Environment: real
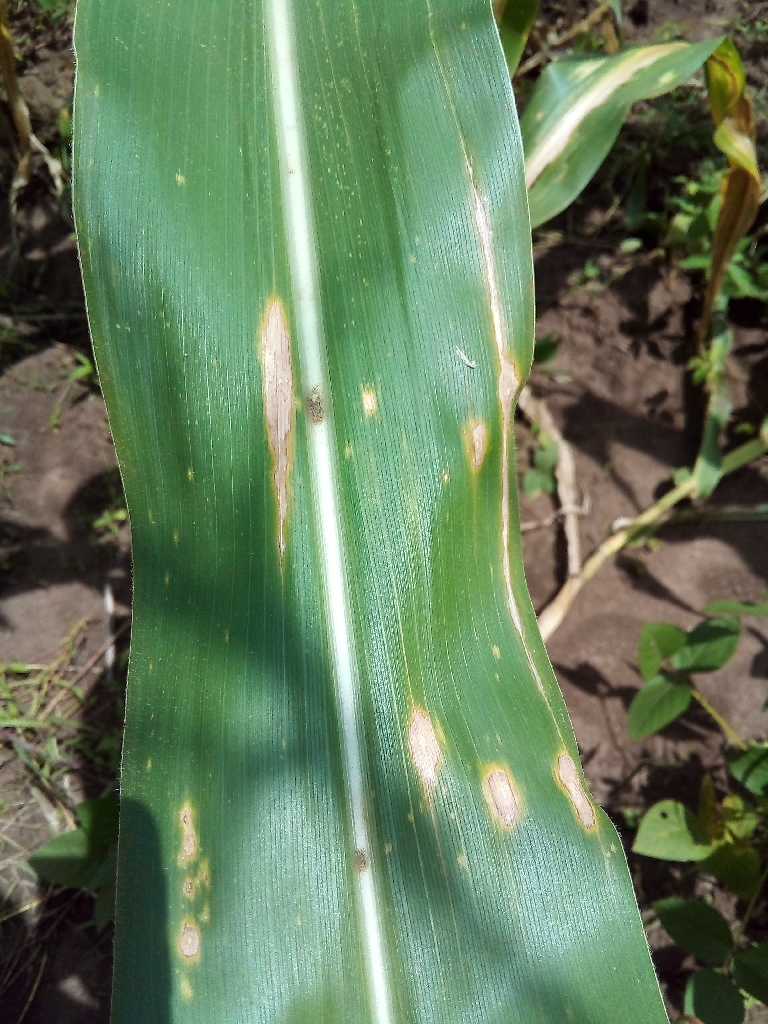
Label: northern_corn_leaf_blight